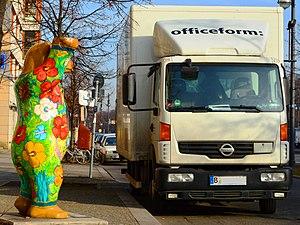
Nissan camion Atleon avec buddy bear. Photo prise à Berlin-Tiergarten, Klingelhoeferstrasse à proximité de l'ambassade de la Malaisie en Allemagne.
Nissan Atleon est un camion de marque Nissan qui se décline en trois séries. Son évolution est le modèle Nissan NT500.
Nissan Motor Company, Limited, Nissan est un constructeur automobile japonais né sous le nom de Datsun. Son siège social est à Yokohama depuis 2010. Il est lié au constructeur français Renault depuis 1999 à travers l'Alliance Renault-Nissan qui est au premier semestre 2017, le premier groupe automobile mondial.